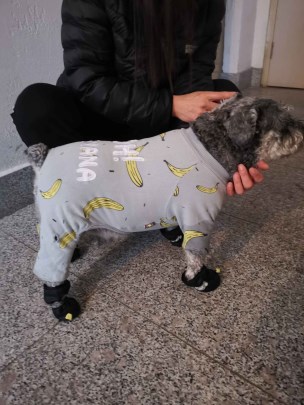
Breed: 2342-n000102-miniature_schnauzer